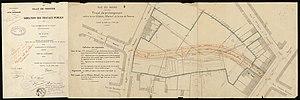
Plan de prolongement de la rue du Maine (actuelle rue le Braz)
La rue Anatole-Le-Braz est une rue de Nantes située dans le quartier Hauts-Pavés - Saint-Félix. Elle constitue une forme remarquable de lotissement municipal de l'entre-deux-guerres.